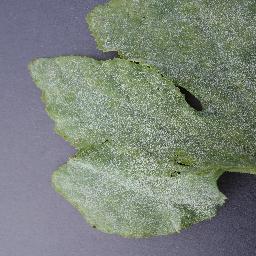
Label: Squash___Powdery_mildew